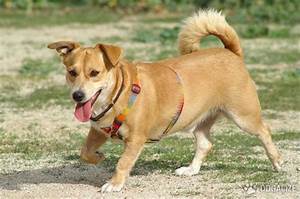
Label: cane